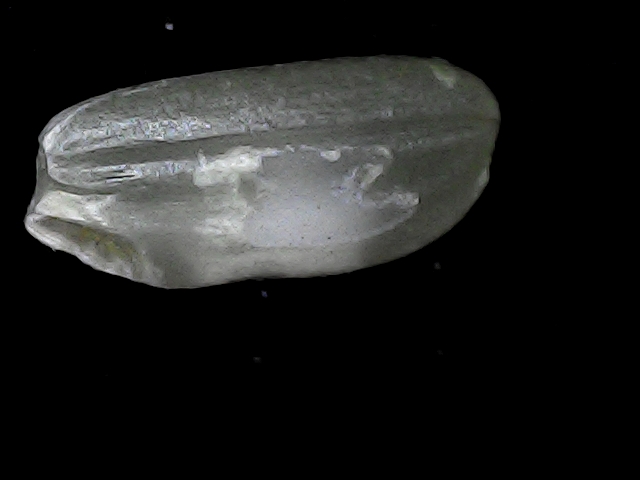
Rice variety: BD33